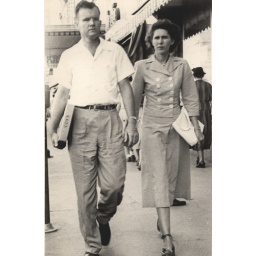
Katie &amp;amp; Theo shopping in Temple, I bet there's a dress shirt in that box !